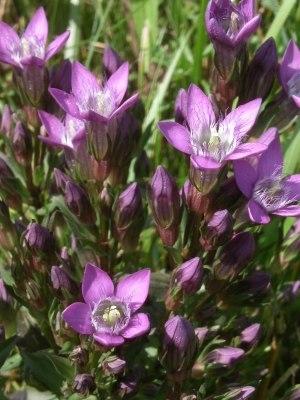
Saint-Aubin-en-Bray est une commune française située dans le département de l'Oise en région Hauts-de-France.